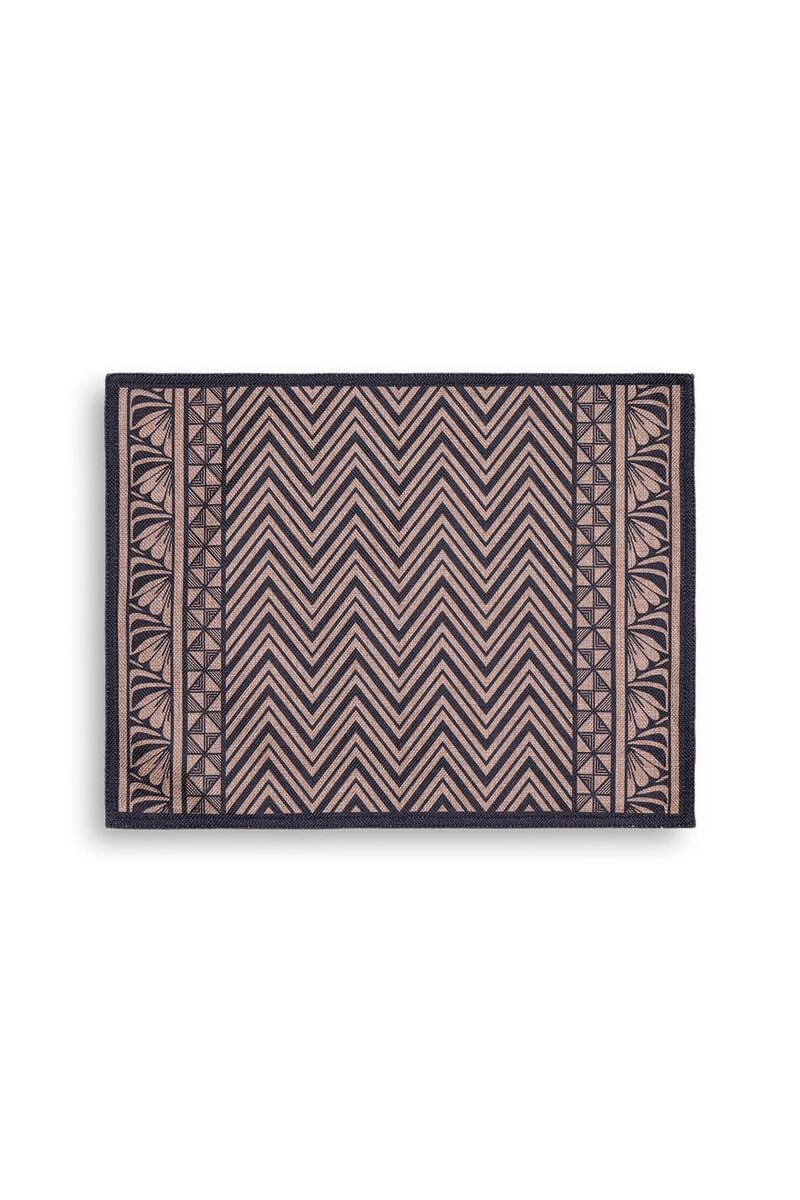
black chevron doormat